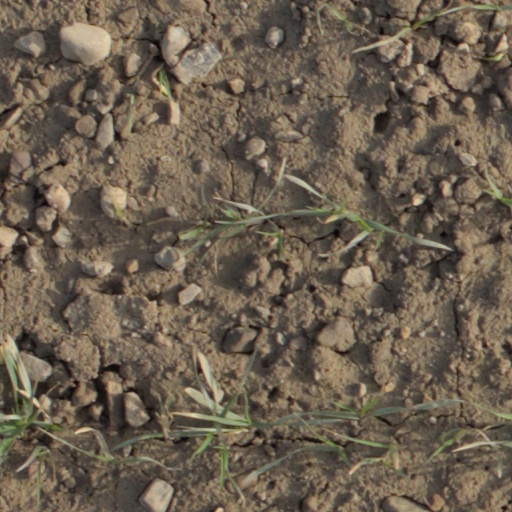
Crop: wheat